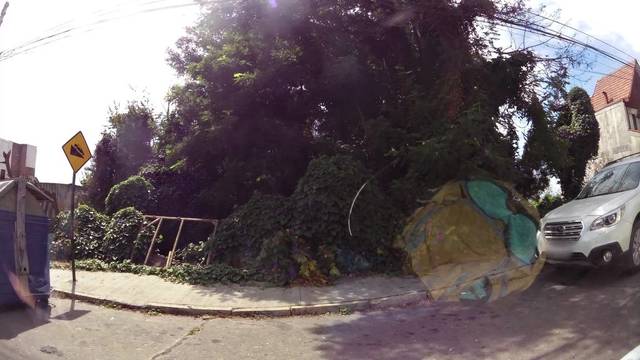
Region: Chile
Coordinates: -36.717, -73.111